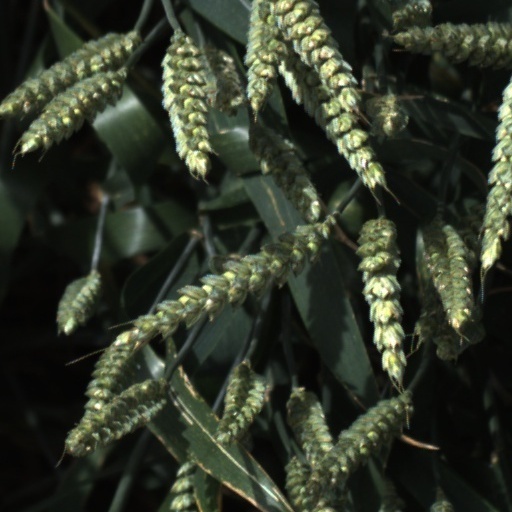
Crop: wheat